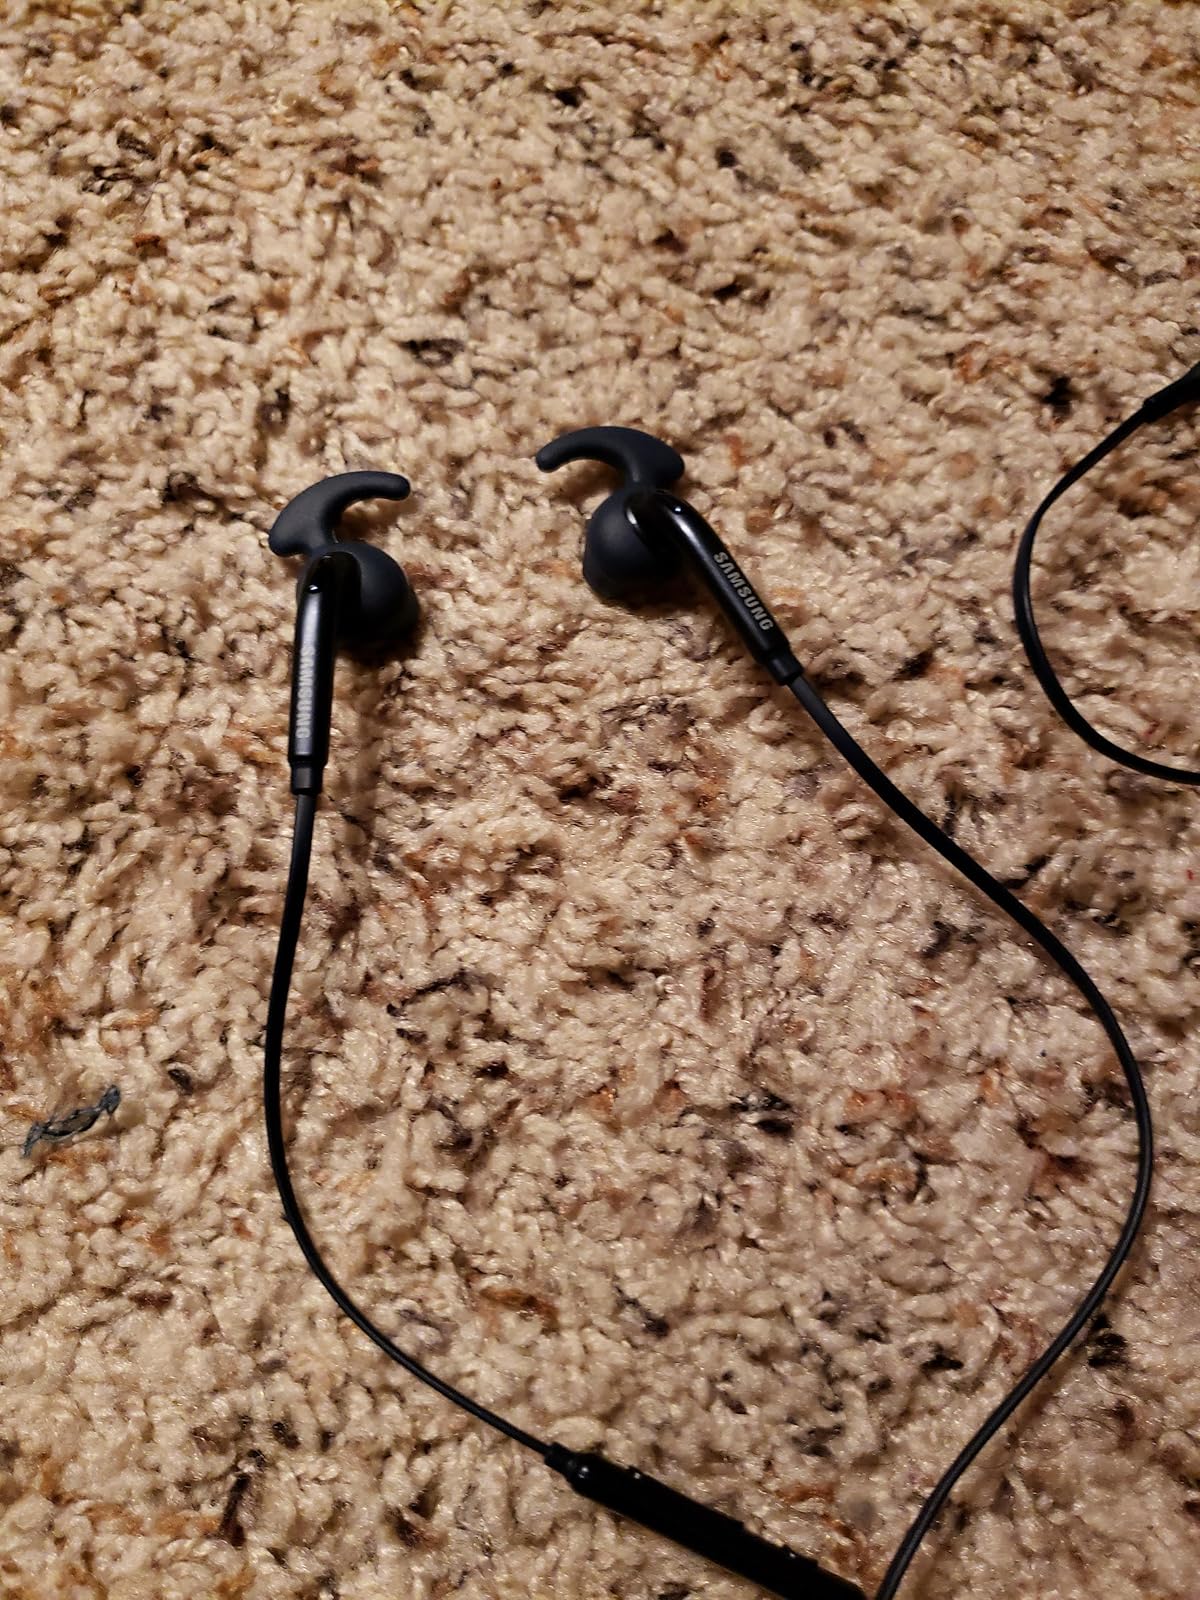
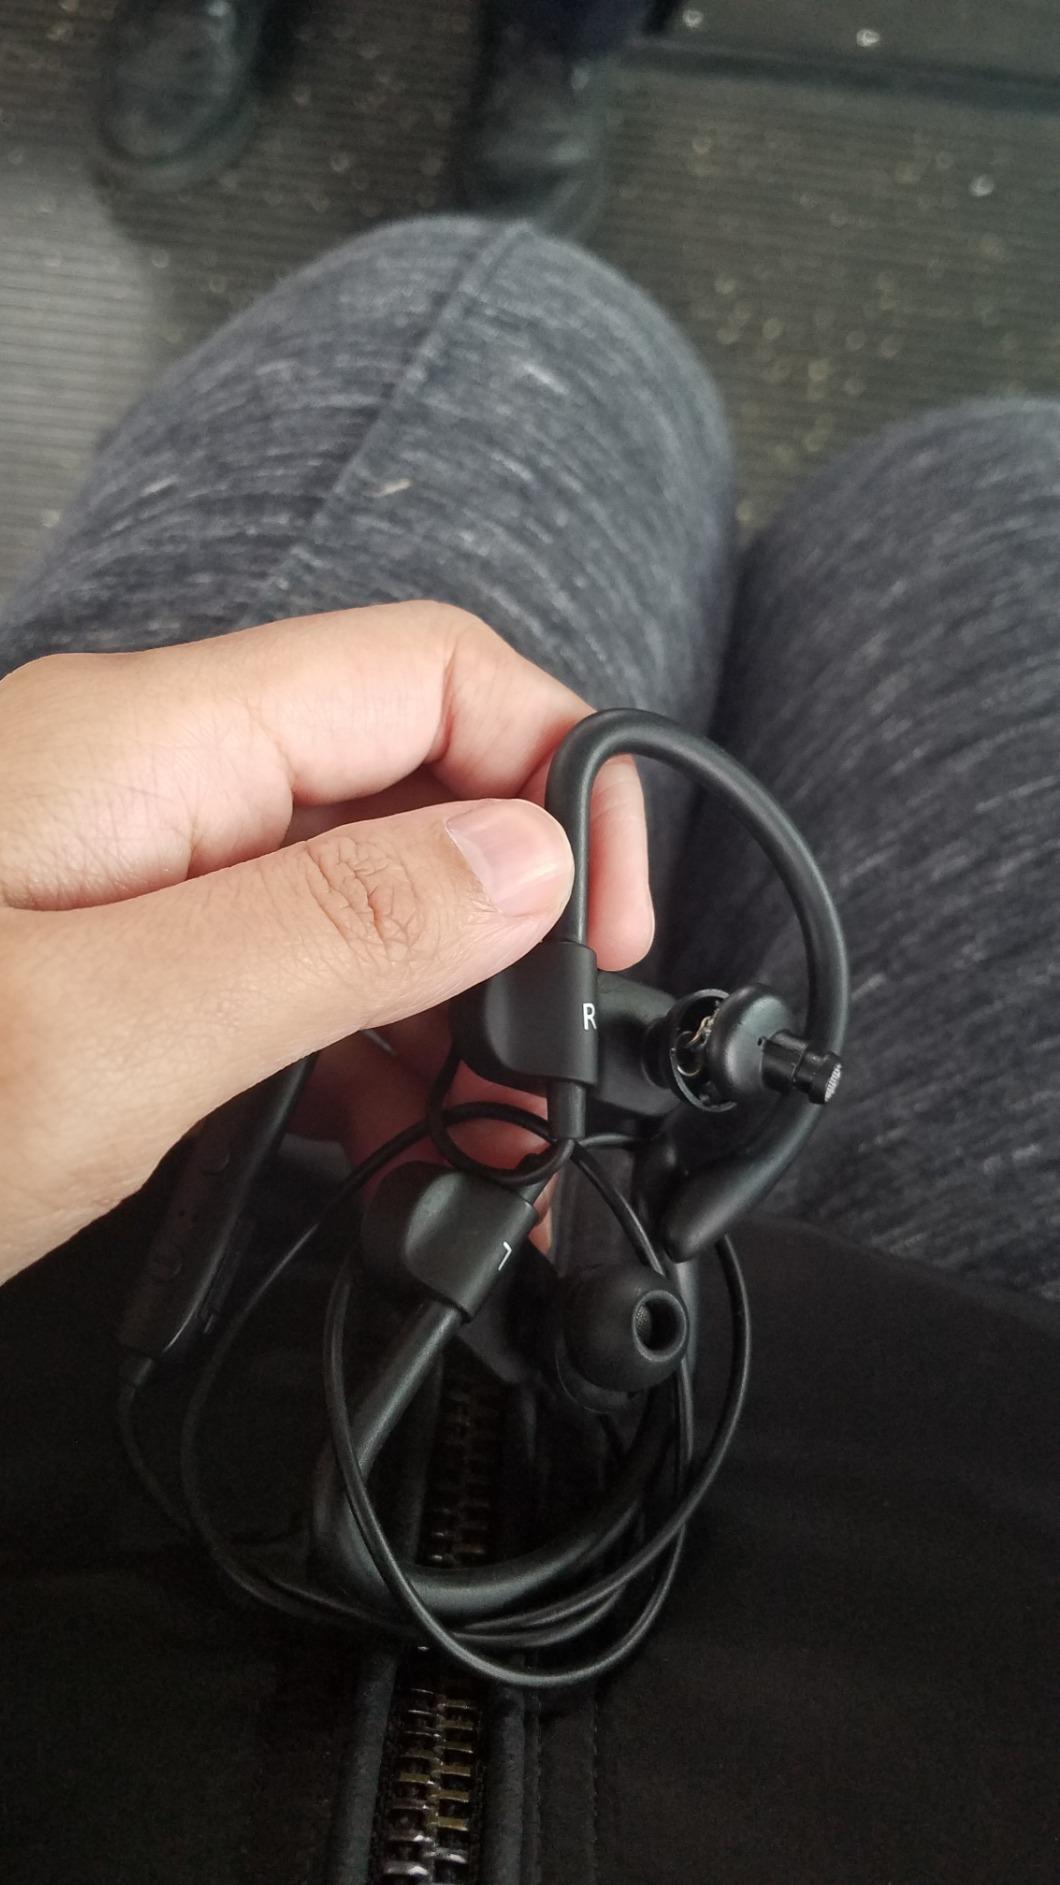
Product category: headphones
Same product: no